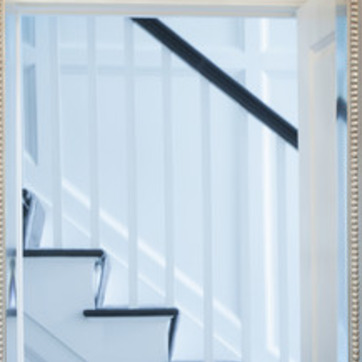
Material: mirror